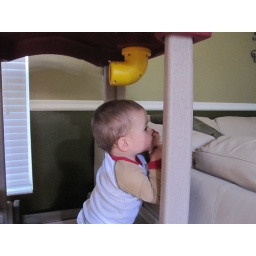
Hanging out in the tree house